Playas Valley

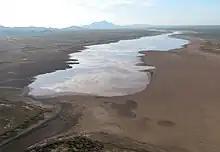
The normally dry Playas Lake holds water after the monsoon season

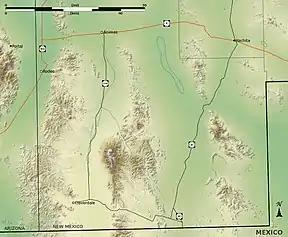
Three valleys of the New Mexico Bootheel: Animas, left; Playas, center; and Hachita Valley, northeast.

Much of the drainage into Playas Valley does not end in a playa or dry lake. In the southern half to two thirds of the valley, the valley has mostly dry washes that do not reach the valley flatlands.